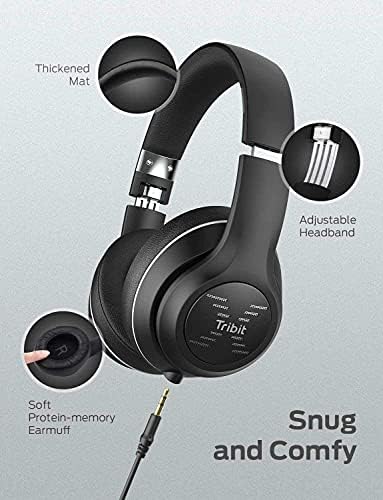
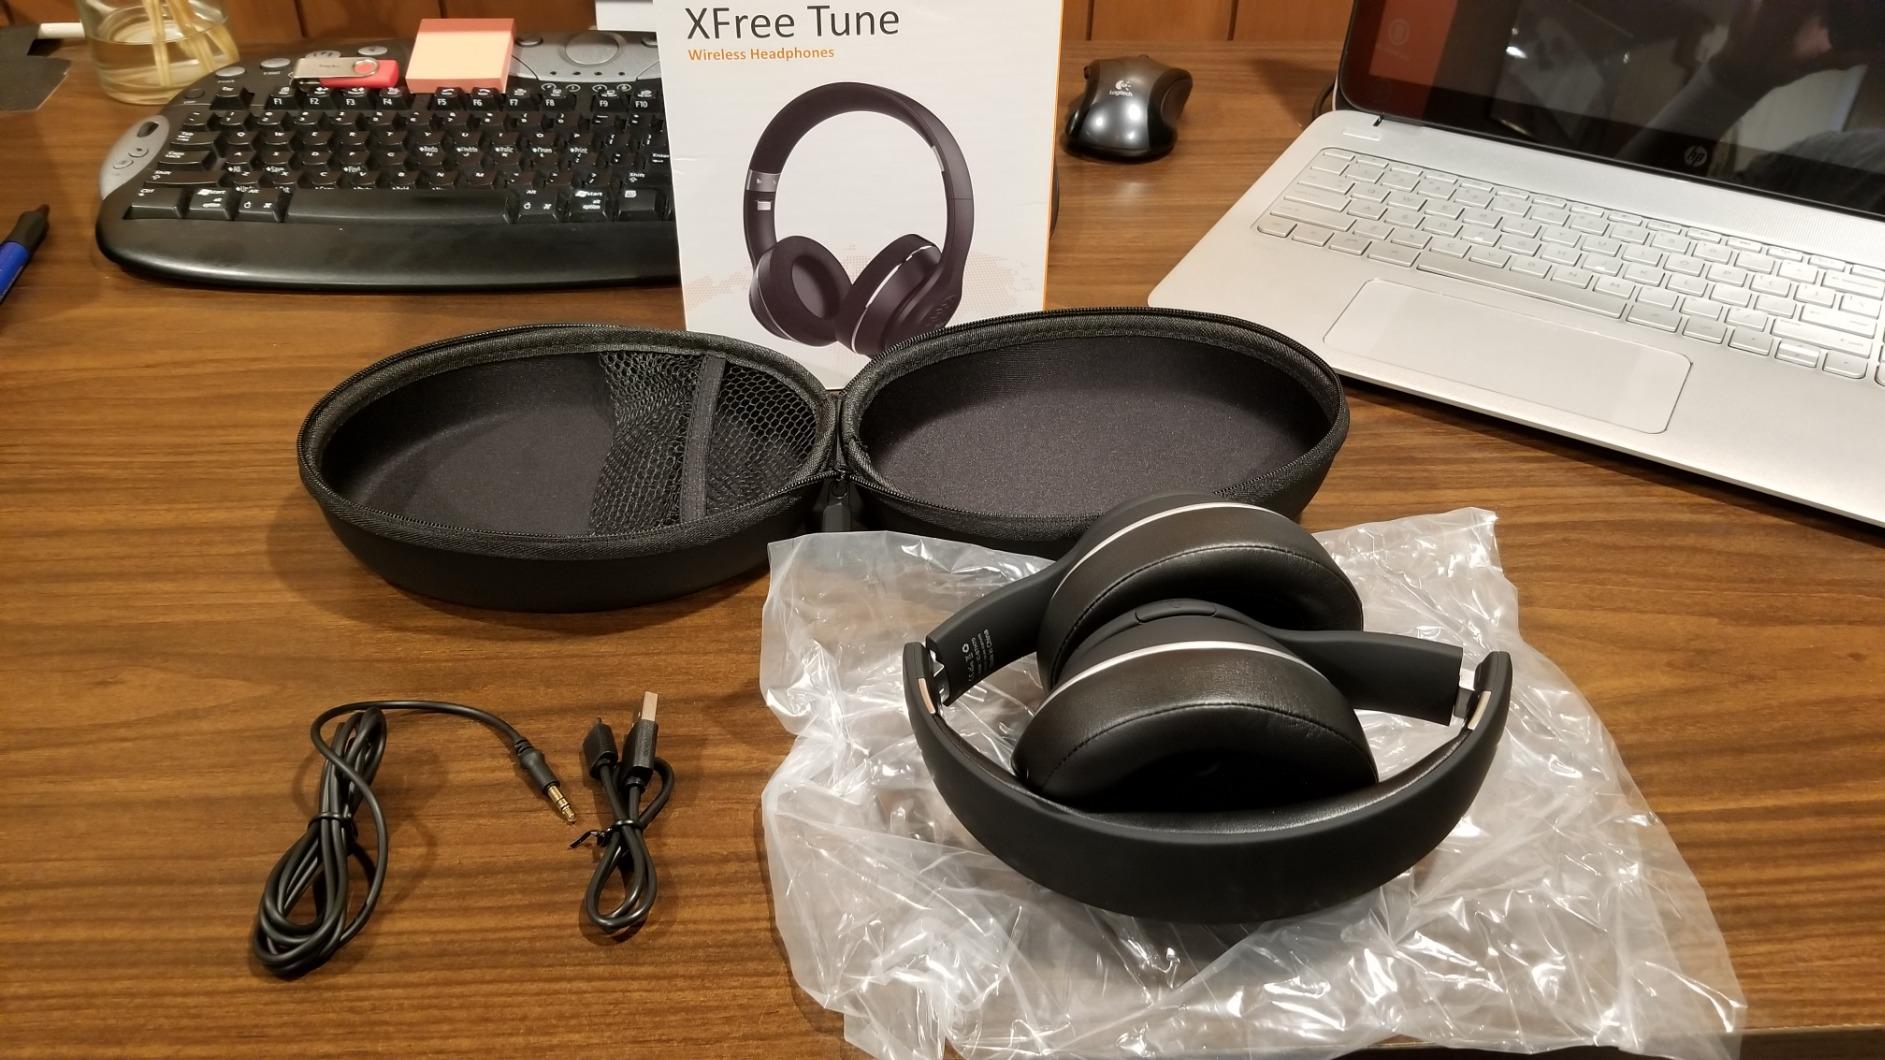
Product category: headphones
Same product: yes